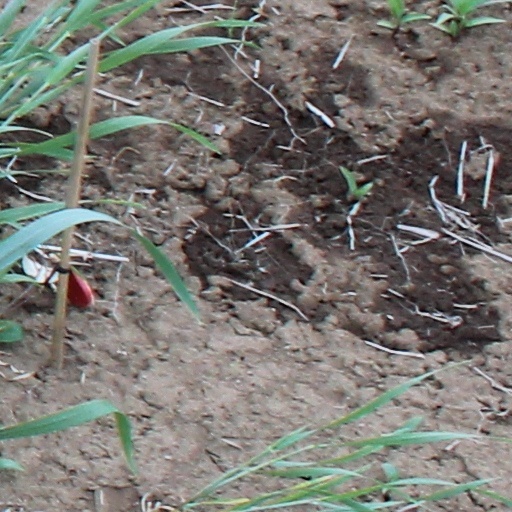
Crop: wheat